Samsun

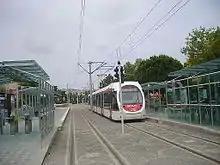
A Sirio tram in Samsun

Samsun like many Ottoman Empire cities was composed of stone mosques, baths, markets and government buildings while the residential vernacular was almost exclusively wood. The city was populated with wooden konak style homes with more elaborate yali (residence) style homes for the wealthy. Beginning in the 1950s as the city's population grew many of these older wooden structures burned down or torn down and replaced with concrete frame apartment buildings which are now the predominant form of construction in the city center. The city's explosive population growth outpaced its ability to formally build housing for its new residents leading to the construction of vast areas of gecekondu on the city's suburban periphery. As the region has modernized, the Turkish government has made a full force effort to replace gecekondu with formally designed and built housing. TOKİ, the state agency tasked with housing development has invested heavily in Samsun, building several large social housing developments for the city's growing population.